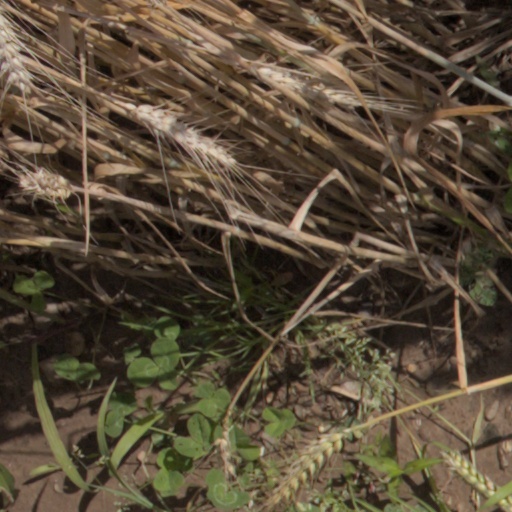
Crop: wheat